Jimmy Means

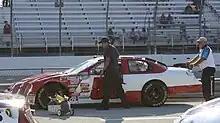
Means' 2009 Nationwide car

Means continued to own NASCAR cars through the 1990s and 2000s, primarily in the Busch Series (now Xfinity Series). In 2012, he was a part-owner of the new Hamilton Means Racing team, which fielded his traditional number 52.